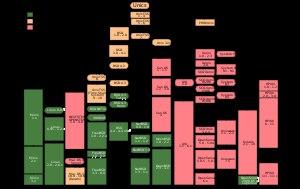
Unix, officiellement UNIX, est une famille de systèmes d'exploitation multitâche et multi-utilisateur dérivé du Unix d'origine créé par AT&T, le développement de ce dernier ayant commencé dans les années 1970 au centre de recherche de Bell Labs mené par Kenneth Thompson. Il repose sur un interpréteur ou superviseur et de nombreux petits utilitaires, accomplissant chacun une action spécifique, commutables entre eux et appelés depuis la ligne de commande.